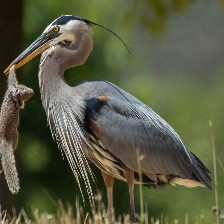
Species: BLUE HERON
Scientific name: ARDEA HERODIAS
ImageNet parent category: little_blue_heron